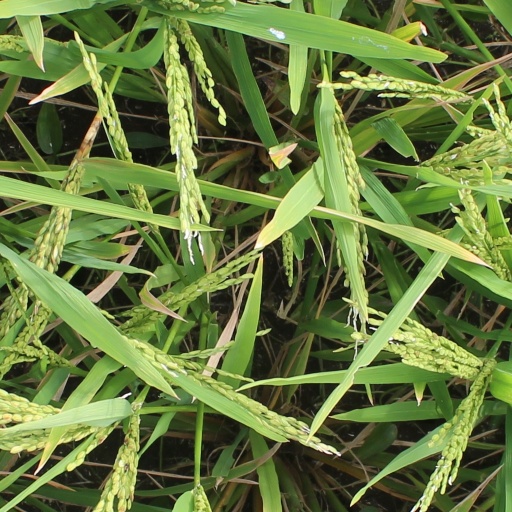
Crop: rice